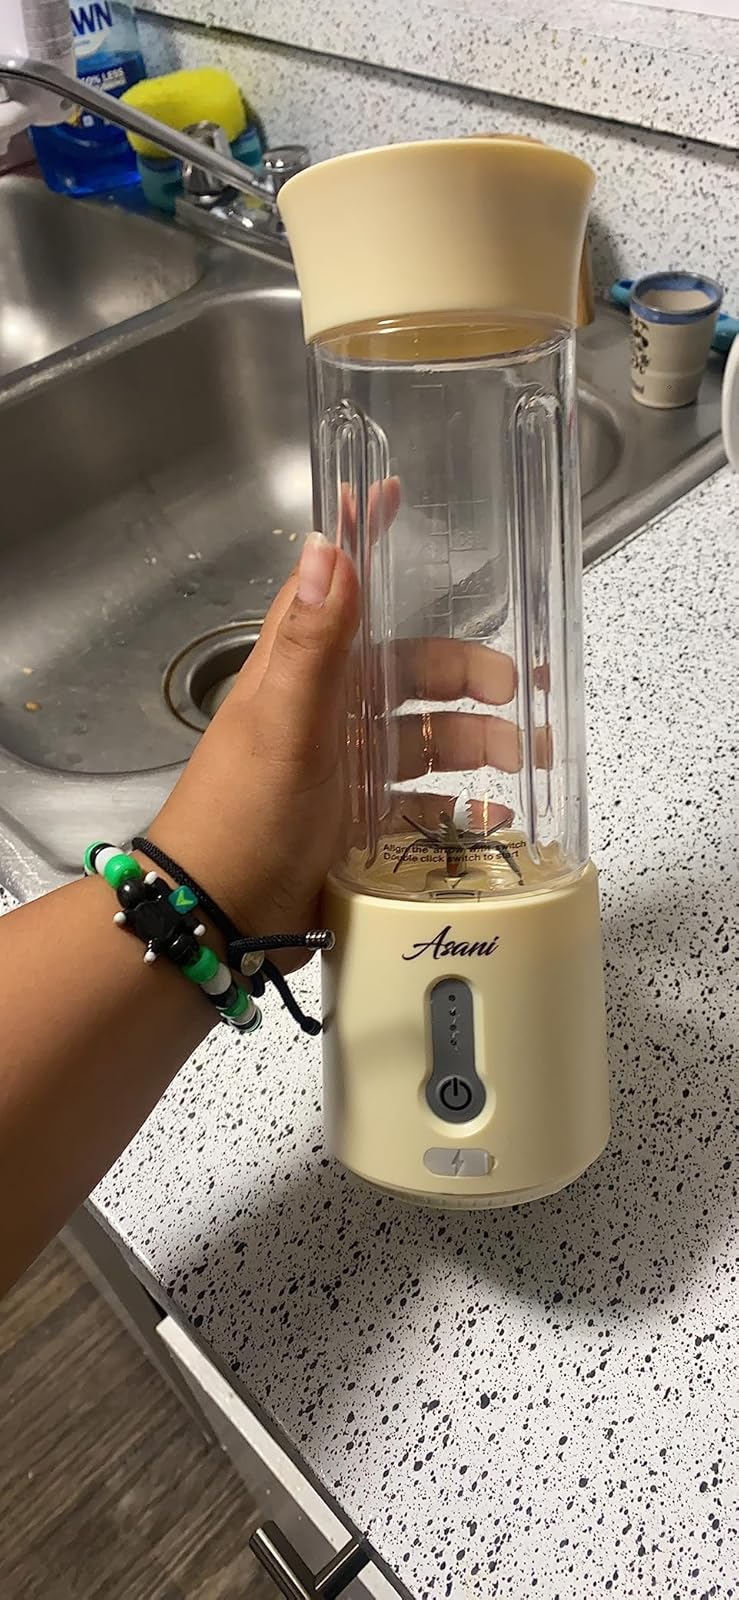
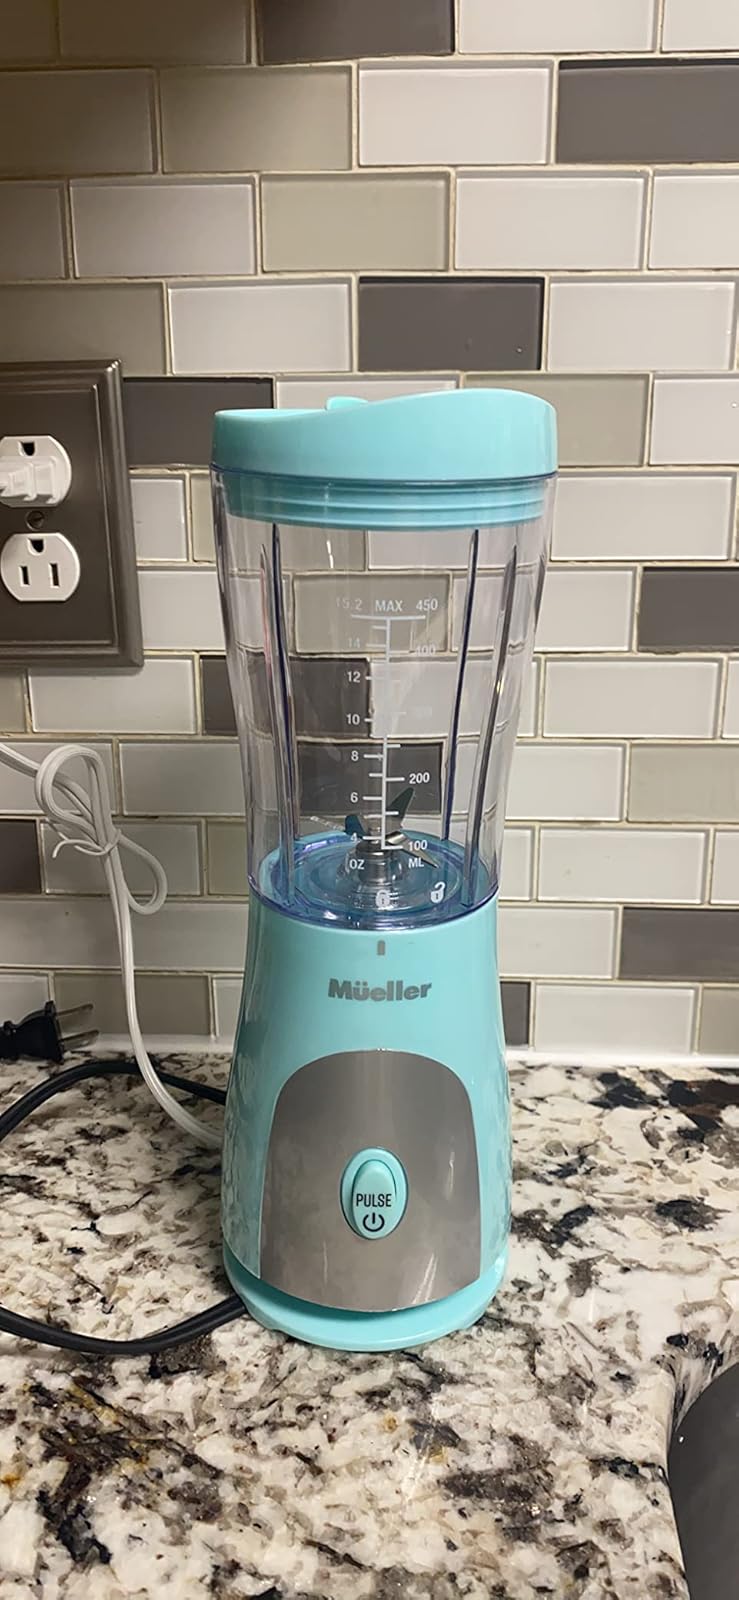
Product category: items_blender
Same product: no